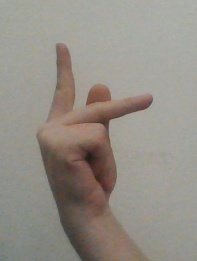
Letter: dha